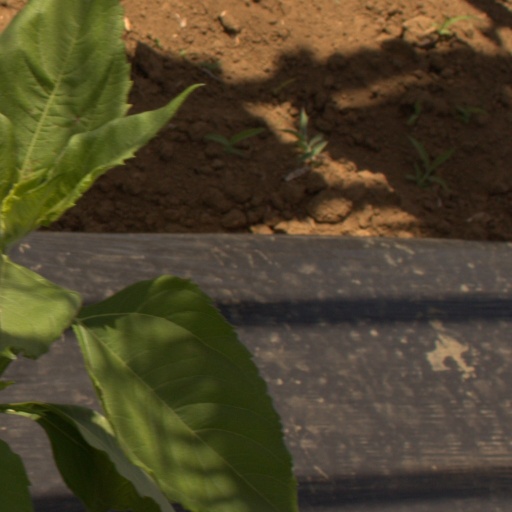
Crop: Jerusalem artichoke